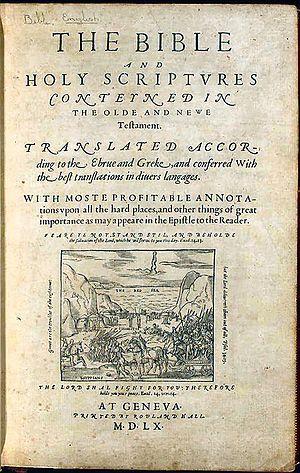
Le puritanisme est un courant spirituel du calvinisme qui désirait « purifier » l'Église d'Angleterre du catholicisme à partir de 1559 et en Nouvelle-Angleterre à partir de 1630.
L’histoire de Genève se déroule sur une période de deux mille ans. Mentionnée pour la première fois dans les Commentaires sur la Guerre des Gaules de Jules César, la cité est passée sous la domination romaine, puis des Burgondes et des Francs avant de devenir un évêché indépendant pendant le Moyen Âge. Avec l'arrivée de Jean Calvin, la ville adopte la Réforme protestante et devient un important centre de diffusion du calvinisme à l'échelle européenne. Son tissu économique se diversifie progressivement avec le développement des secteurs de l'horlogerie et de la banque. Il faut attendre la Révolution française pour que le régime aristocratique s'effondre après plusieurs tentatives de soulèvement. Après quinze ans sous la domination de la France napoléonienne, l'Ancien Régime est partiellement restauré. En 1846, la révolution fazyste transforme profondément Genève dans un contexte d'industrialisation. Le XXᵉ siècle voit l'installation des jeunes organisations internationales et la cité acquiert alors une renommée internationale.